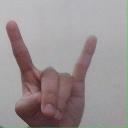
अक्षर: श